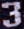
Number: 3